Cueva Fell

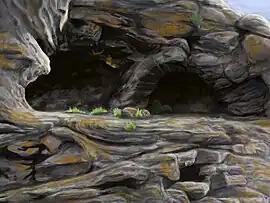
Artist's rendition of Cueva Fell exterior

Bird named the periods from earliest to latest, thus Period I is the oldest and is associated with Layer V, while Period V is the latest and is associated with Layer I.